Follow Thru

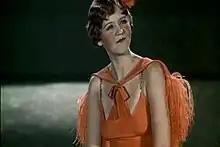
Zelma O'Neal sings "I Want to Be Bad"

Follow Thru is a 1930 American pre-Code musical romantic comedy film photographed entirely in Technicolor. It was the second all-color, all-talking feature to be produced by Paramount Pictures. The film was based on the hit 1929 Broadway musical of the same name by Lew Brown, B. G. DeSylva, Ray Henderson and Laurence Schwab. The musical ran a total of 401 performances from January 9, 1929, to December 21, 1929. Jack Haley, Zelma O'Neal ad Don Tomkins, who starred in the Broadway production, reprised their roles in the film version.